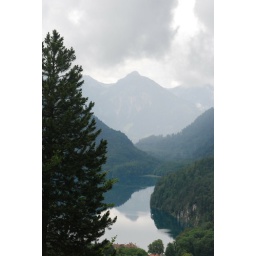
I LOVE the scenery around Neuschwanstein! The water is so ridiculously blue and amazing!